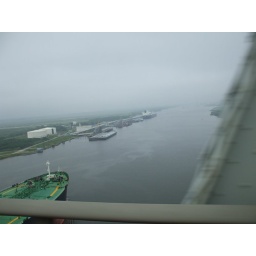
ship under the bridge